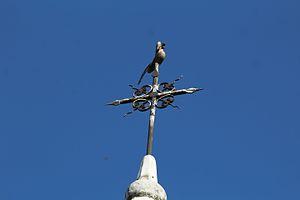
Croix de l'Église Saint-Loup de Champs-sur-Marne.
L’église Saint-Loup date du milieu du XVIIe siècle. Elle appartient à la commune de Champs-sur-Marne depuis la séparation de l'Église et de l’État en 1905. Ainsi, le porche roman de cette église porte au fronton la devise de la république : « Liberté, Égalité, Fraternité ». C'est une des nombreuses églises de France à porter cette devise qui, sur un édifice religieux, surprend souvent le visiteur.